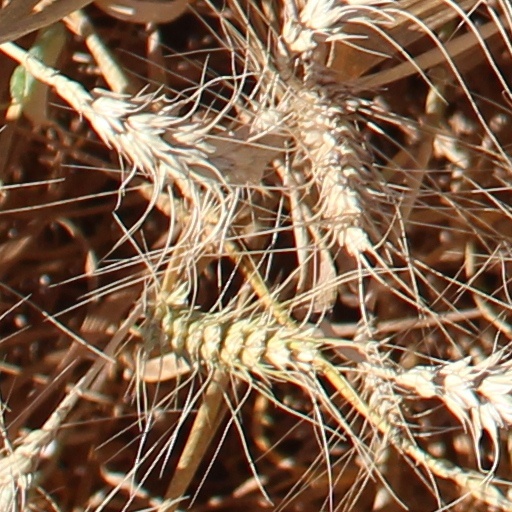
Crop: wheat